Myths of the Near Future (album)

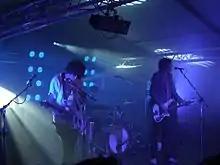
Klaxons toured throughout 2006 and 2007 for "Myths of the Near Future".

Klaxons ended 2006 with three UK holiday shows, and a one-off Australian show for Modular Recordings, in December 2006. To promote the release of "Myths of the Near Future", the band headlined the ShockWaves NME Awards Tour, which saw support from CSS, the Sunshine Underground and New Young Pony Club. Coinciding with the US edition of the album, they toured North America in April 2007. Klaxons went on another headlining UK tour in May 2007, three dates of which featured matinee shows. Following this, they performed at BBC Radio 1's Big Weekend, Glastonbury and Wireless Festivals. In July 2007, the band performed at T in the Park; surrounding their appearance at the Pitchfork Music Festival, the band played a handful of West Coast US shows. At the end of the month, the band played a delayed slot at Festival Internacional de Benicàssim as their flight was affected by poor weather conditions.